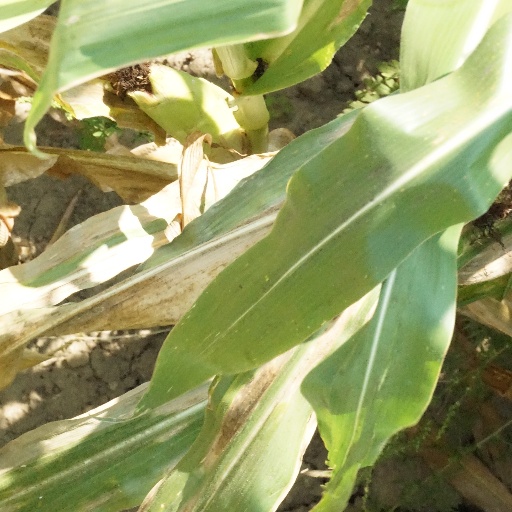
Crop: maize; corn